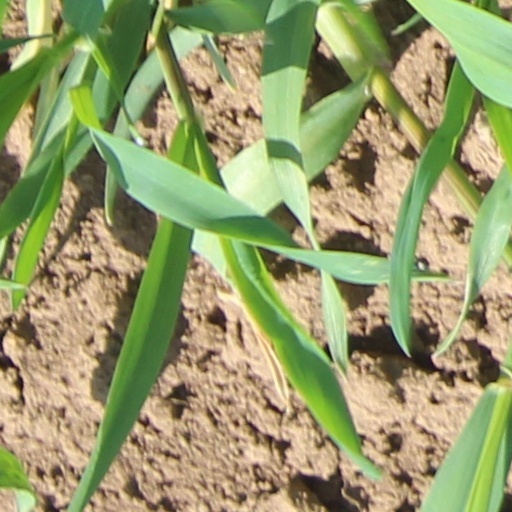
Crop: wheat